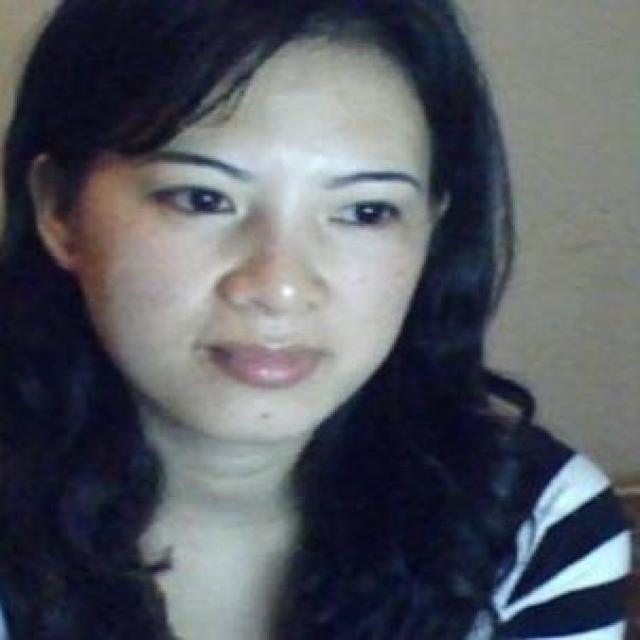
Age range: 21-44